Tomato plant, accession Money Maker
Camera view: horizontal (90 deg, fisheye); turntable rotation: 270 degrees
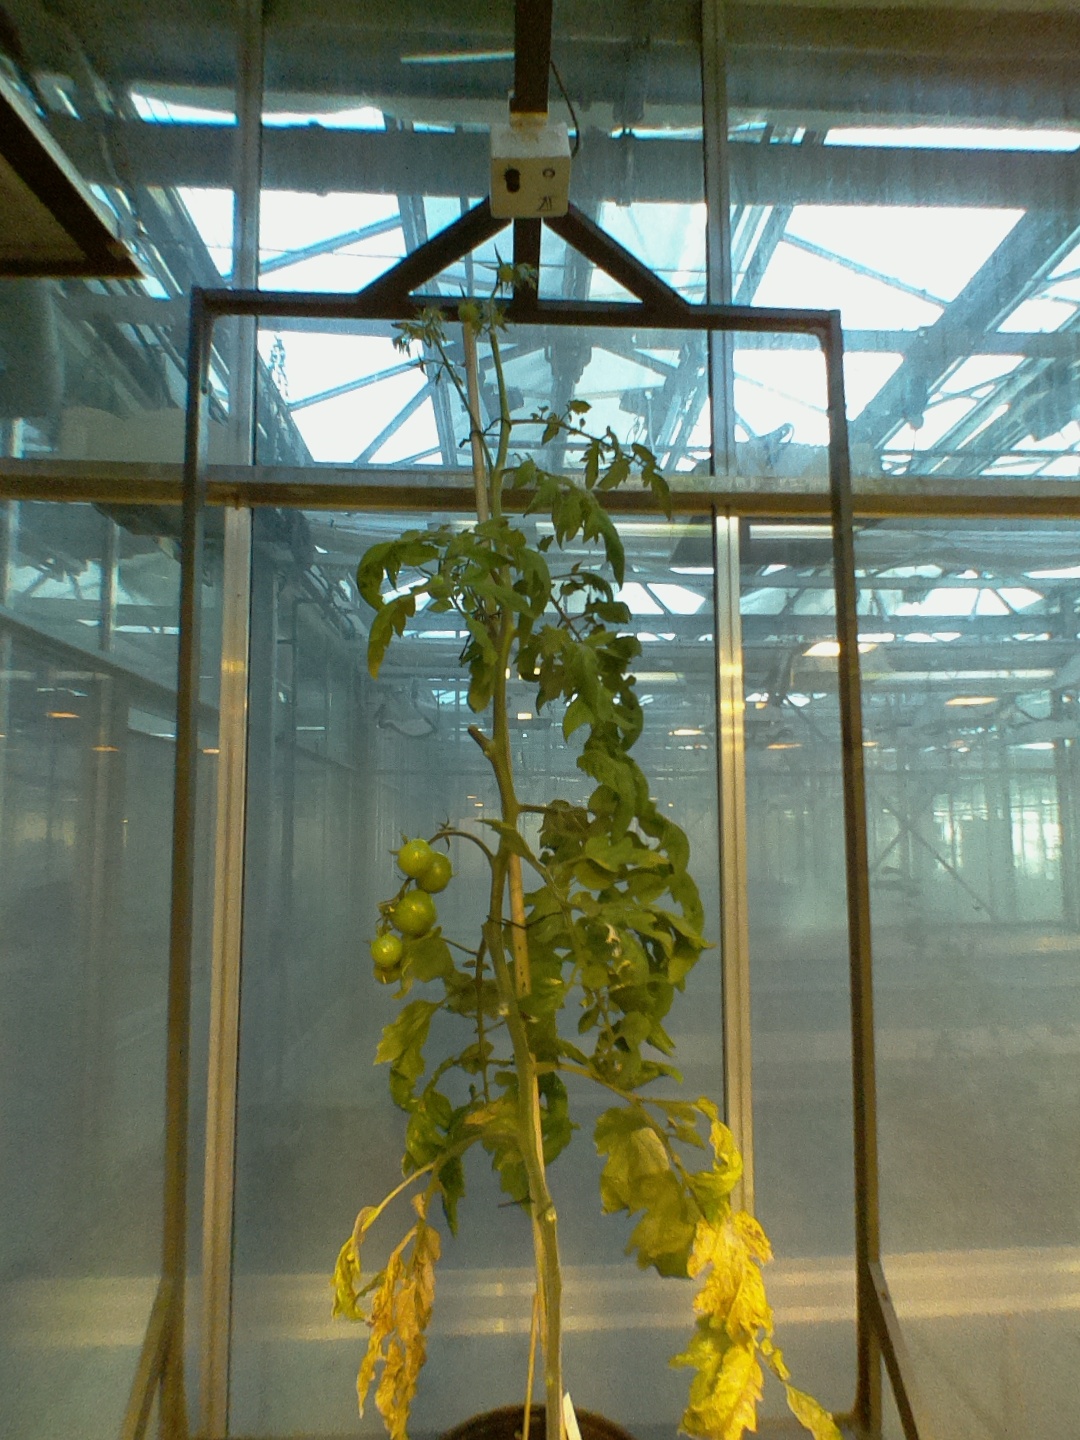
BBCH growth stage 78: 80% -90% of final fruit size